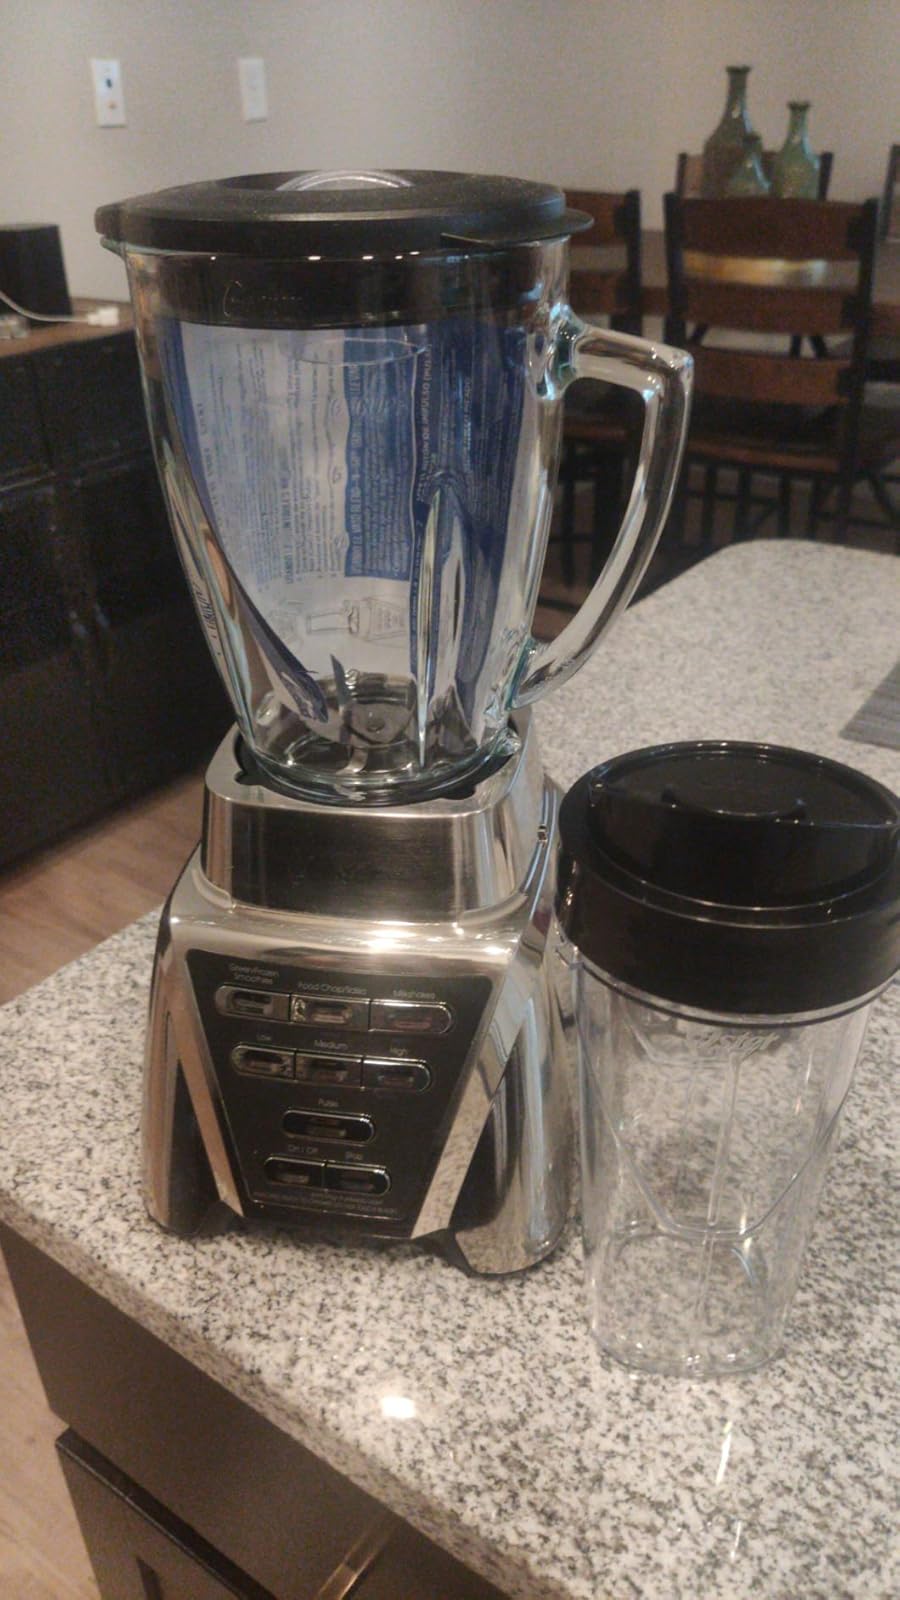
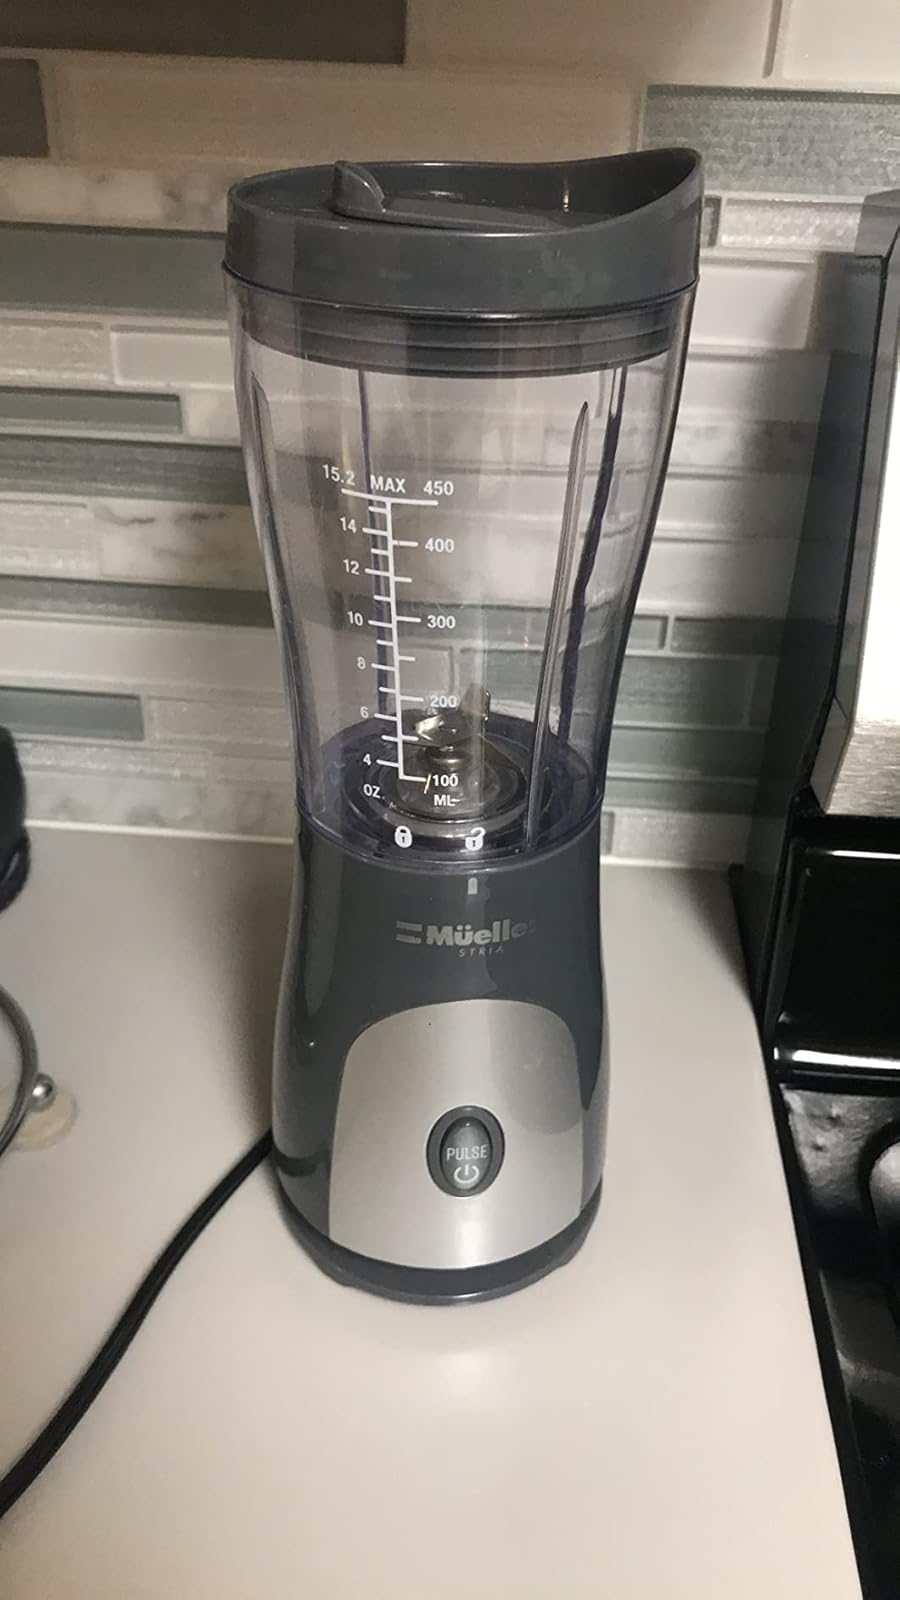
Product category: items_blender
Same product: no